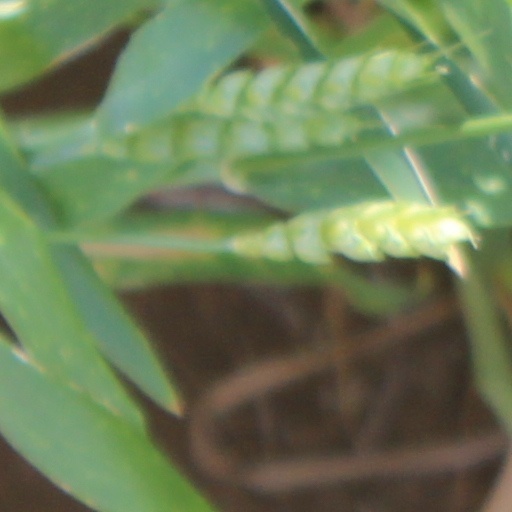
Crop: wheat